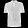
Label: T - shirt / top